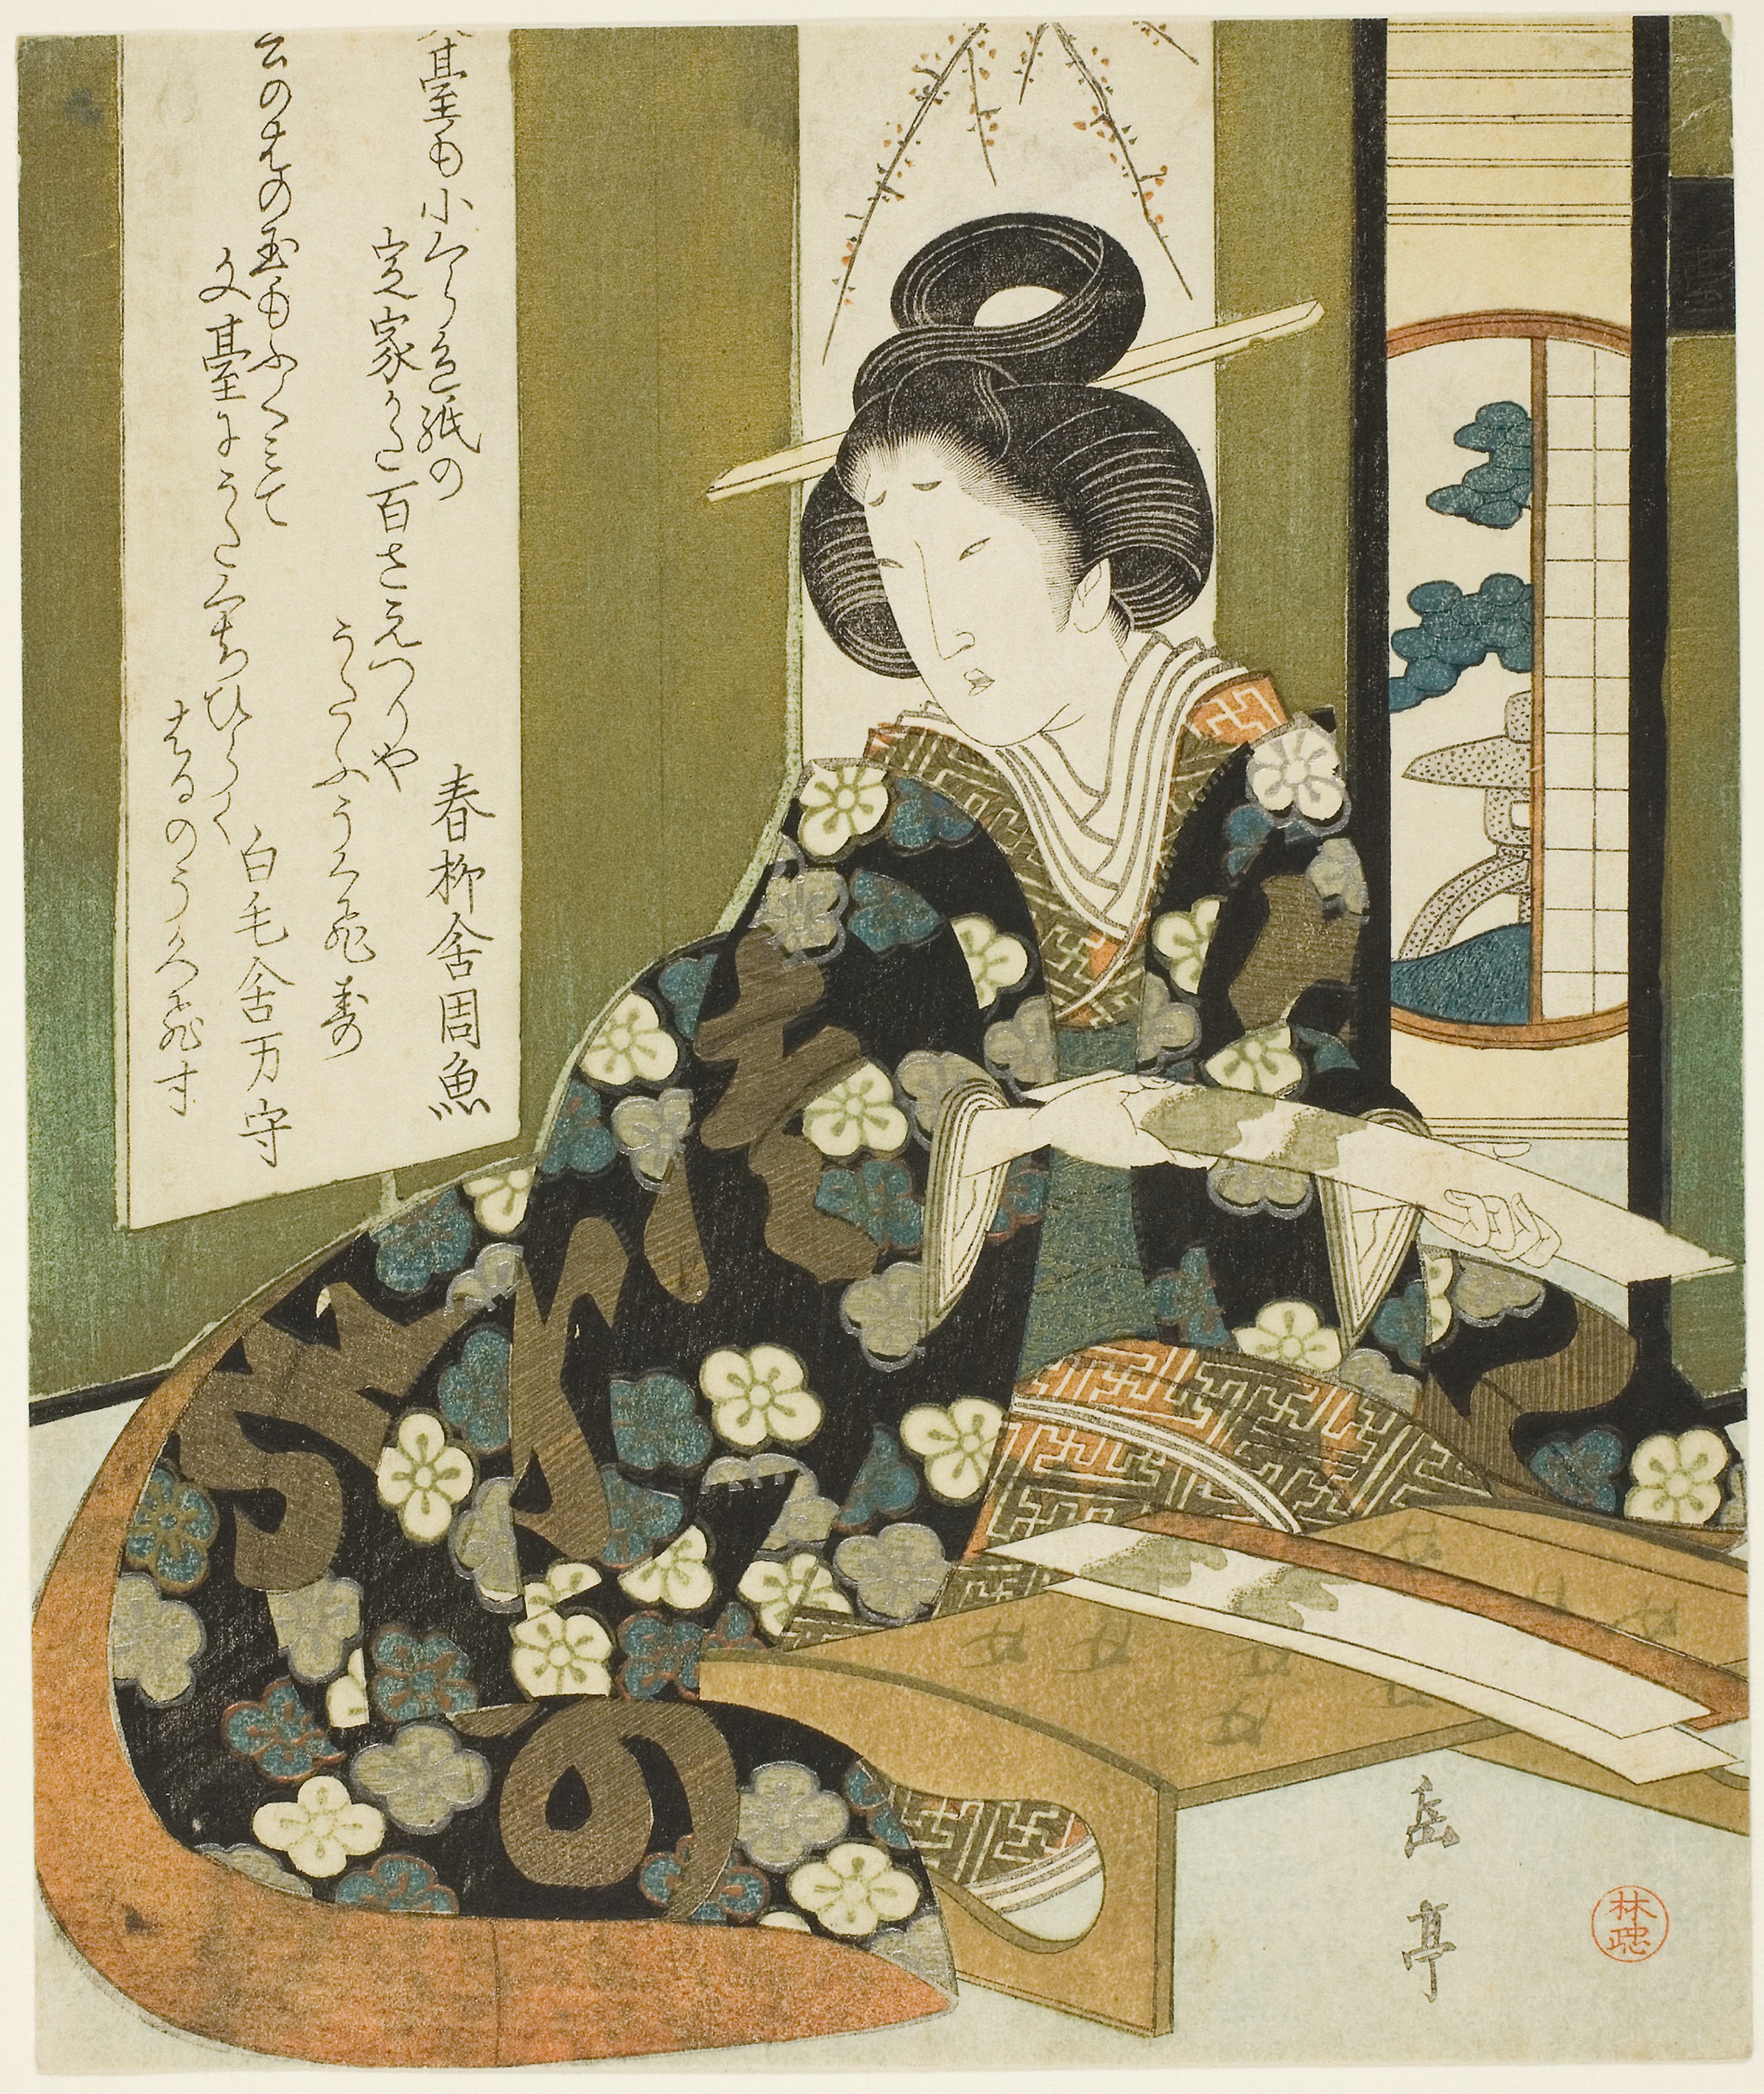
illustration, art